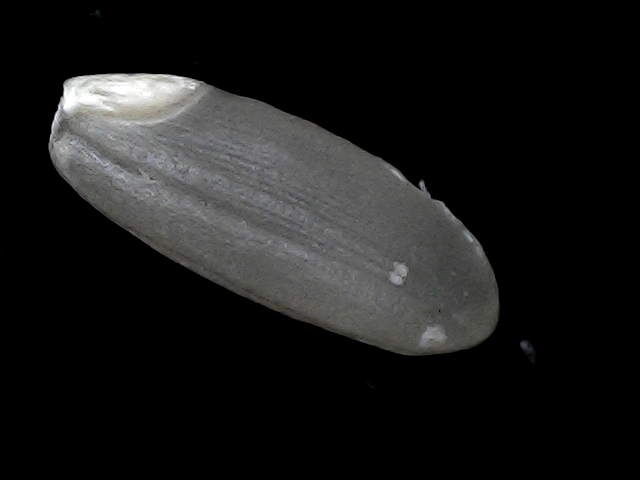
Rice variety: BD30